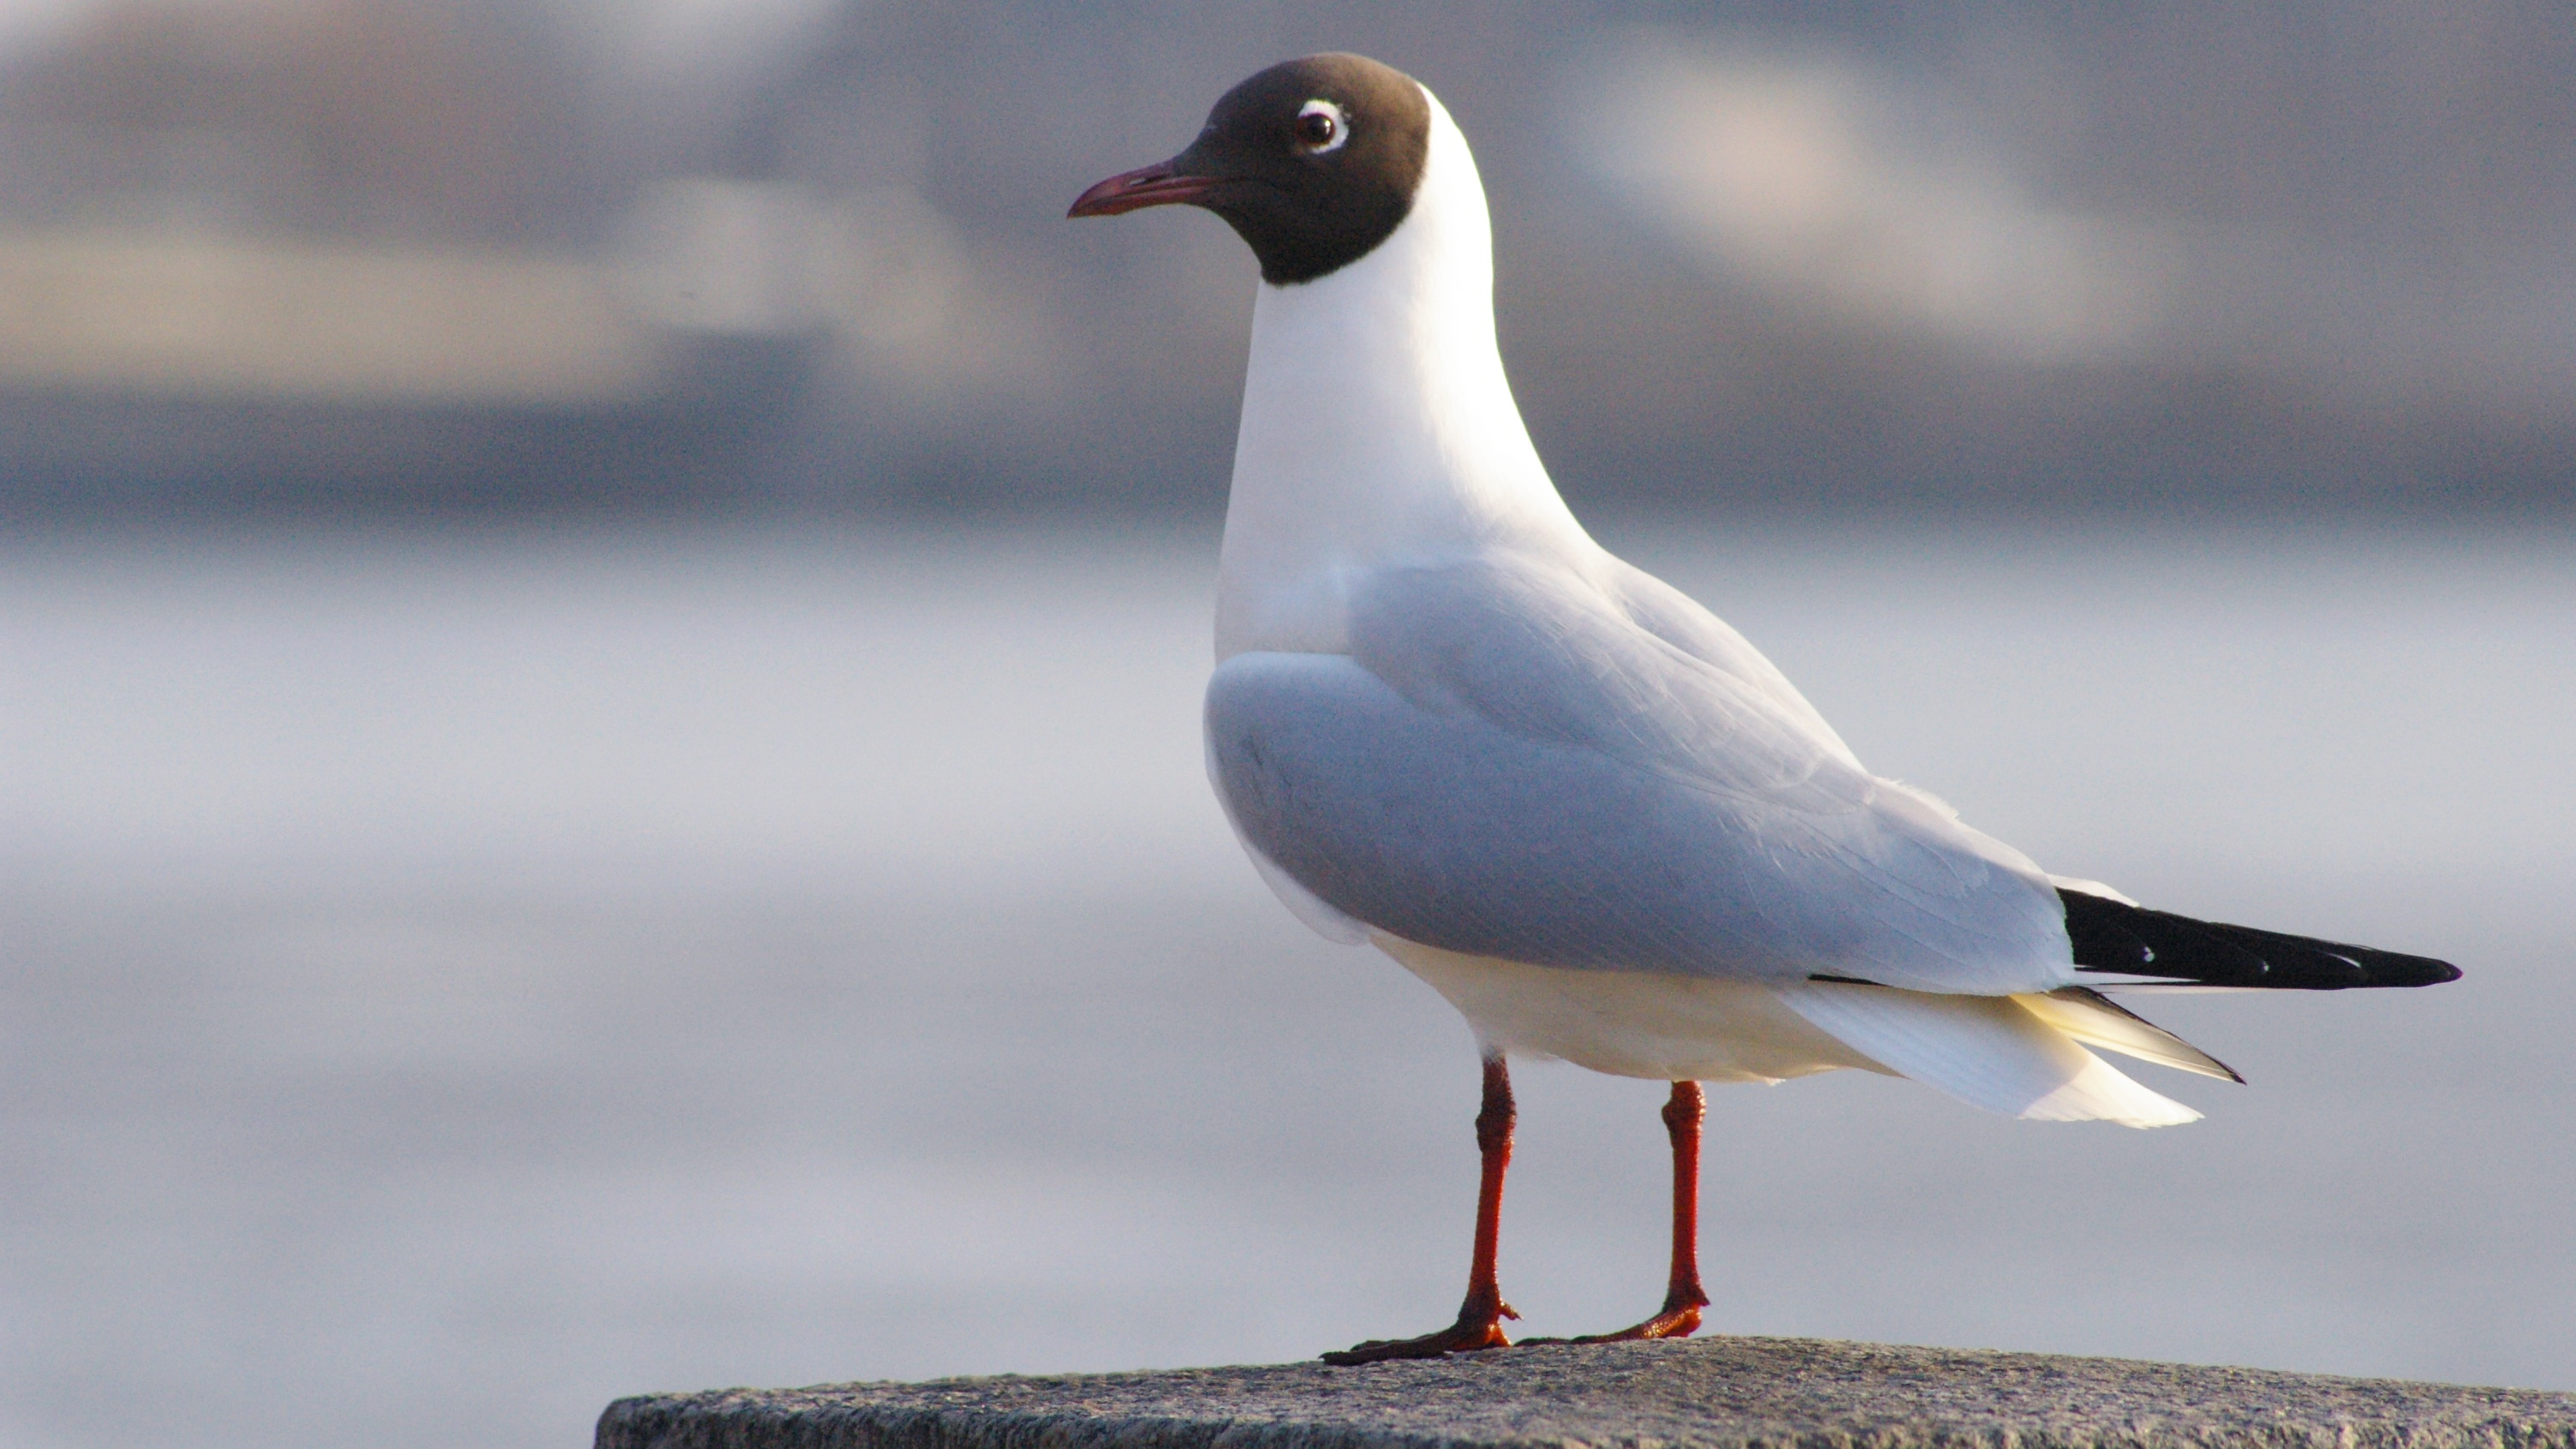
bird, animal, seabird, seagull, gull, beak, fauna, vertebrate, albatross, shorebird, charadriiformes, european herring gull, great black backed gull